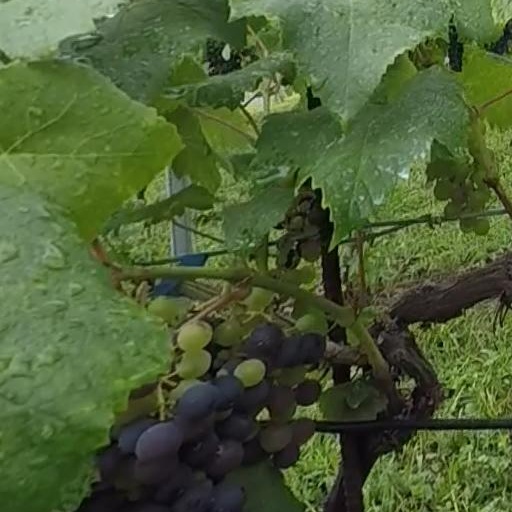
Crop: grape